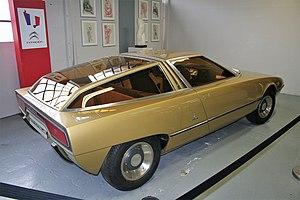
La Citroën GS / GSA est une voiture fabriquée par le constructeur automobile français Citroën à 2,5 millions d'exemplaires, de 1970 à 1986, dans l'usine de Rennes-La Janais. Il s'agit de la voiture la plus vendue par Citroën après la 2 CV et l'AX. Le nom GS provient de son nom d'étude, « projet G », devant être décliné en version moteur 4-cylindres à plat type GX et moteur rotatif type GZ. Elle a remporté le trophée européen de la voiture de l'année en 1971.